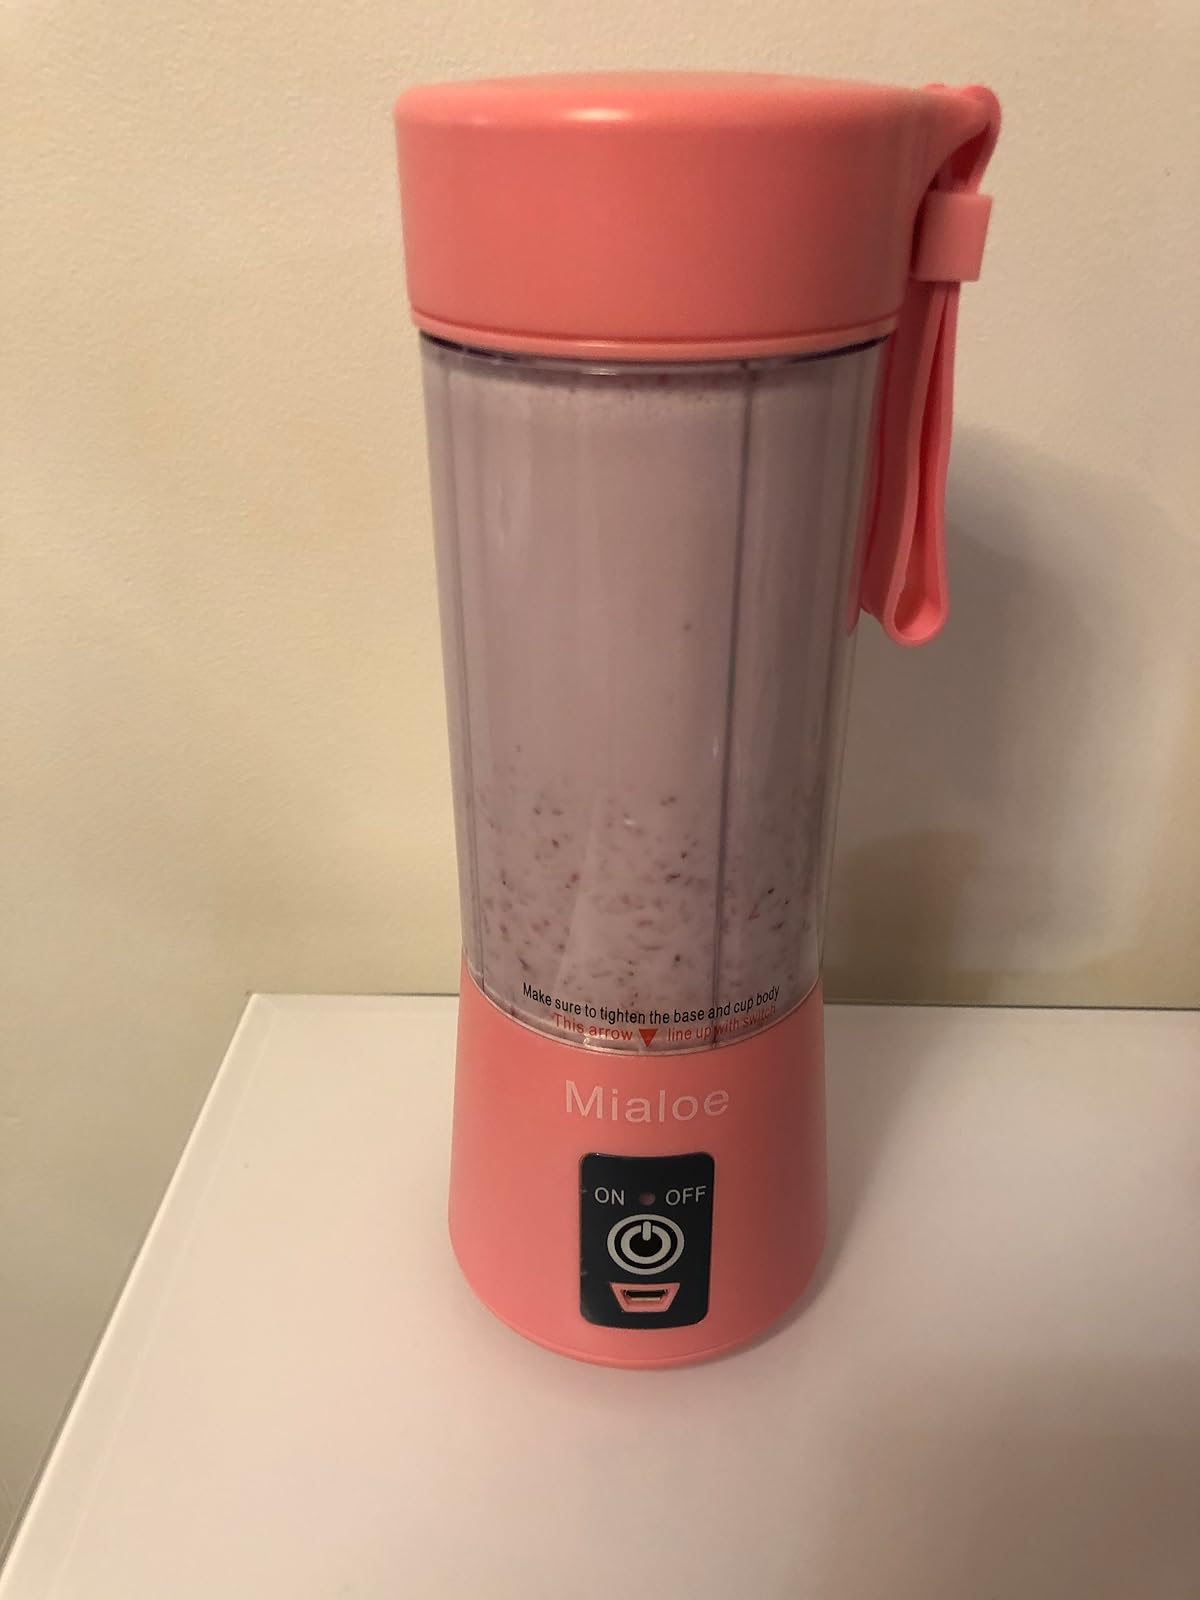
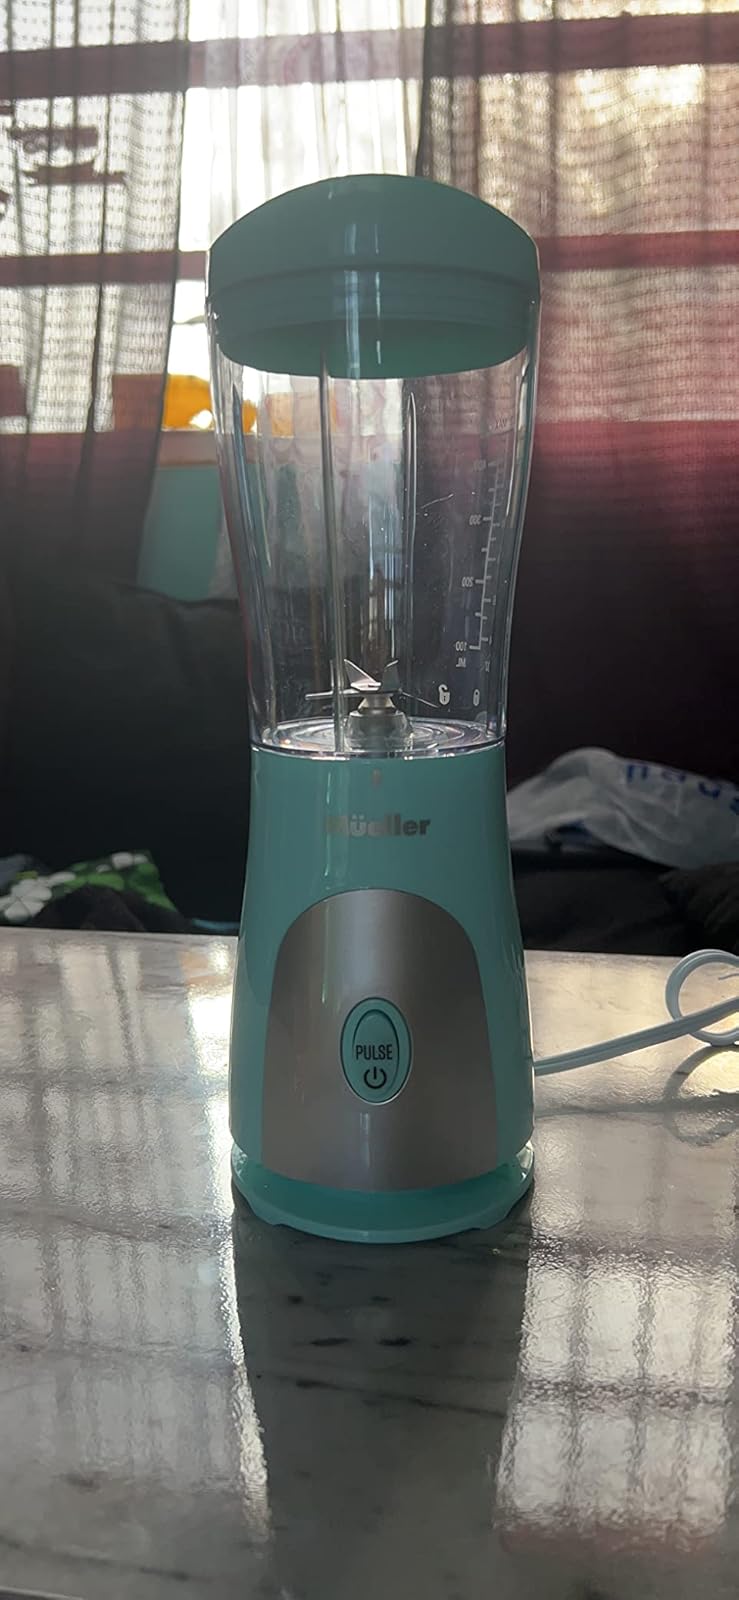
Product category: items_blender
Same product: no